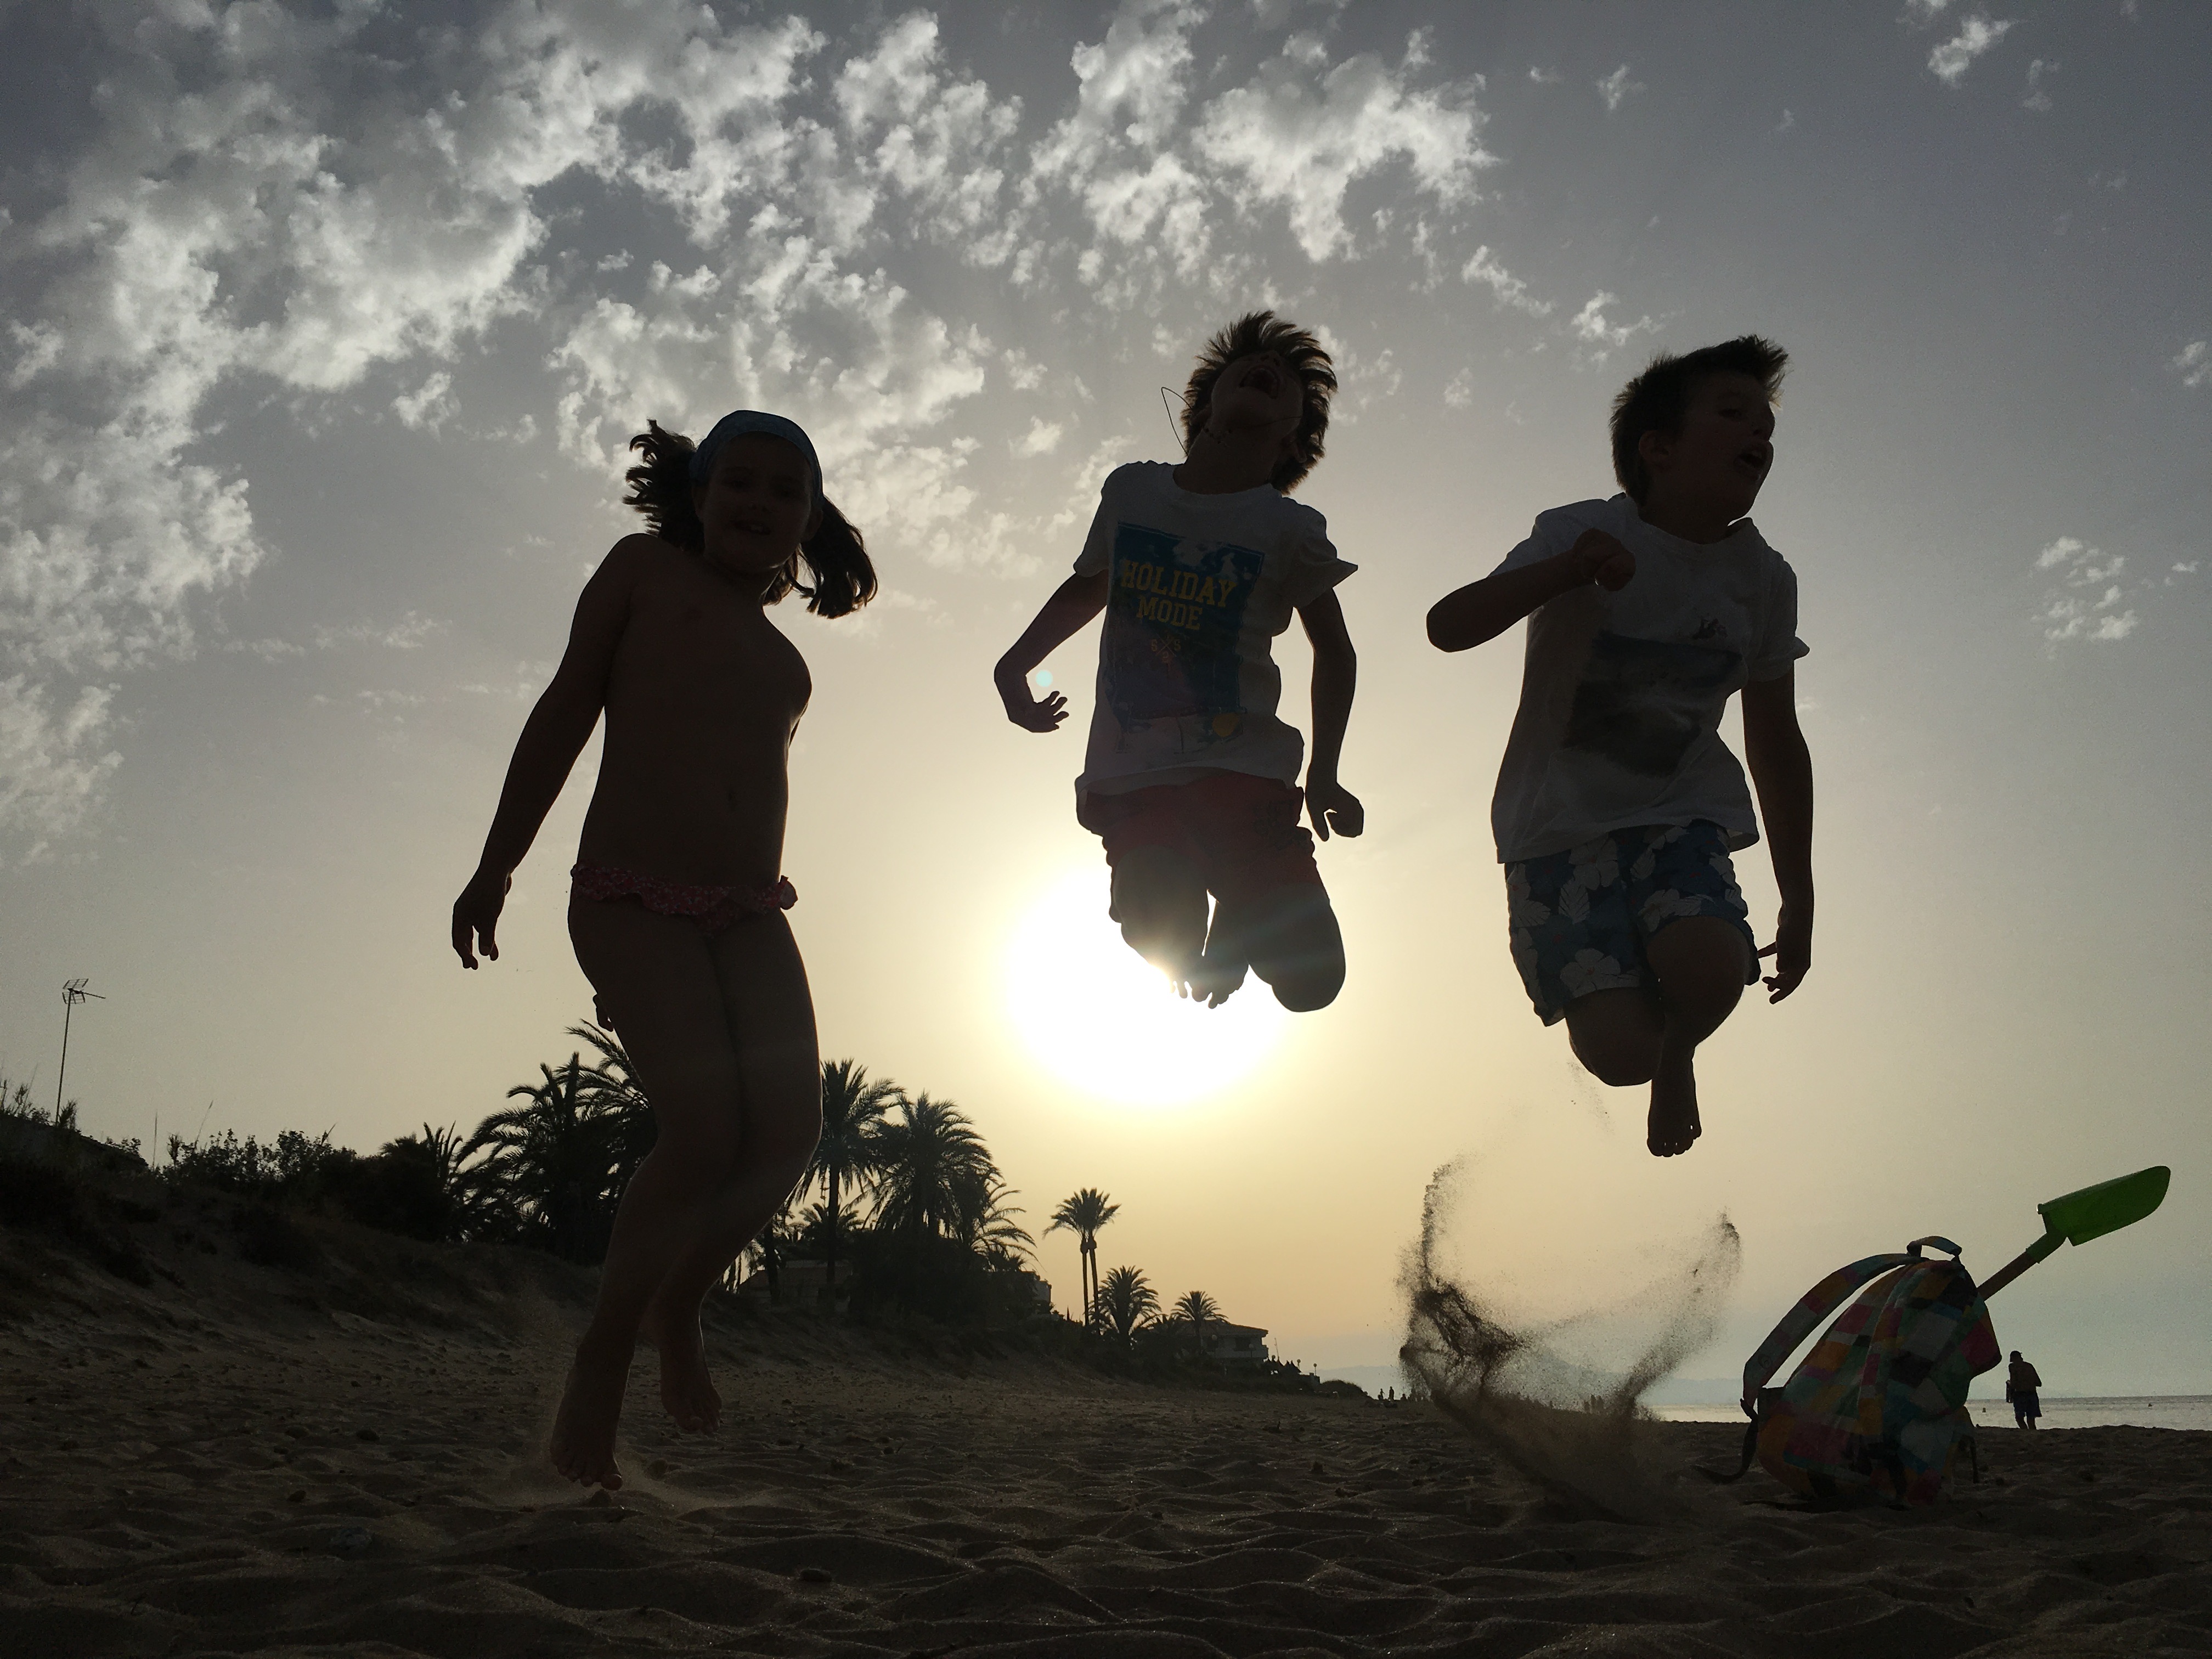
beach, shore, children, sand, sunset, People in nature, sky, cloud, human, fun, backlighting, photography, happy, jumping, sunlight, shadow, silhouette, running, recreation, reflection, plant, soil, world, child, sea, meteorological phenomenon, evening, flash photography